Fast attack craft

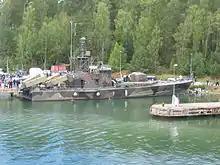
The Swedish "Norrköping"-class missile boat HSwMS "Ystad"

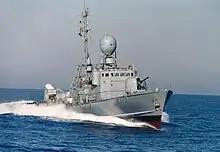
A vessel of the German Navy, 2010

With the development of the anti-ship missile, FACs were reborn in the Soviet Union as "missile boats" or "missile cutters". The first few missile boats were originally torpedo boats, with the torpedo tubes replaced by missile launchers. Again, small fast craft could attack and destroy a major warship. The idea was first tested by the Soviet Union which, in August 1957, produced the which mounted two P-15 Termit missiles on a hull with a top speed of around . Endurance was limited to at and the vessels had supplies for only five days at sea. 110 Komar-class vessels were produced, while over 400 examples were built of the following with a significant portion of the total being sold to pro-Soviet nations.